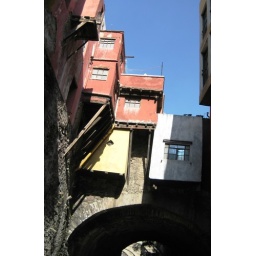
la casas ariba de calles debajo (the houses above the under ground streets)